LGBTQ culture in Shanghai

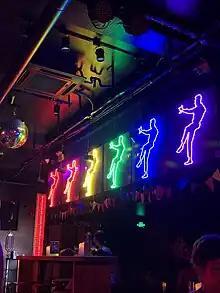
Installation of an art piece from local queer artist on display in the bar HUNT.

HUNT is a gay bar located at 42 Xingfu Road, near Fahuazhen Road (幸福路42号, 近法华镇路) in Changning District, Shanghai. Formerly known as Happiness 42, it was renamed as HUNT in 2019 when it went under new ownership. During the week there are a variety of theme nights including Drag Bingo on Thursdays, they also host viewing parties and other community events. You can find their official account HUNTShanghai on WeChat.